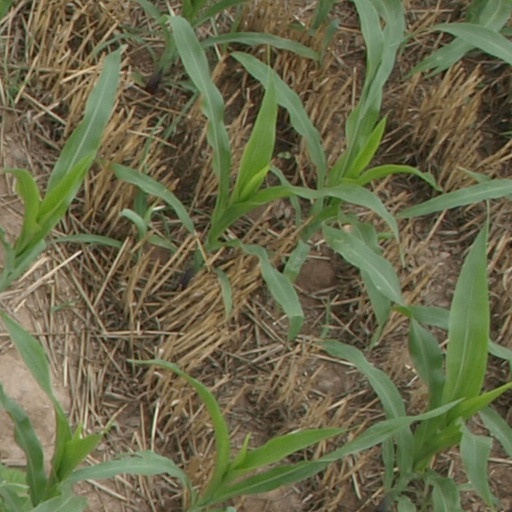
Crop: maize; corn